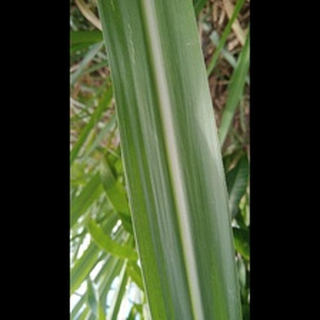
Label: healthy_sugarcane